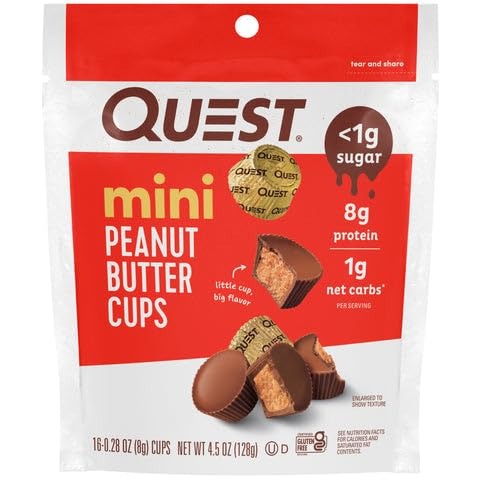
Item Name: Quest Nutrition Mini Peanut Butter Cups, 4.5oz
Bullet Point 1: Kosher
Bullet Point 2: Gluten Free
Product Description: Less than 1 g sugar; 8 g protein; 1 g net carbs (10 g total carbs - 3 g fiber - 6 g erythritol = 1 g Net carbs) per serving. Certified gluten free. gfco.org. See nutrition facts for calories and saturated fat contents. Tear and share. Little cup, big flavor. What’s your Quest? Ours is to support you with delicious, athlete-worthy nutrition. We use only quality ingredients to give you great-tasting food that isn't packed with sugar and net carbs. So our innovative, protein-forward recipes aren't just for athletes to enjoy - they're for everyone! It's way bigger than a peanut butter cup. It's a Quest. questnutrition.com. (at)questnutrition. (hashtag)On a quest. Instagram. Facebook. Twitter. YouTube. Made in Canada with domestic and imported ingredients.
Value: nan
Unit: None

Price: 8.26